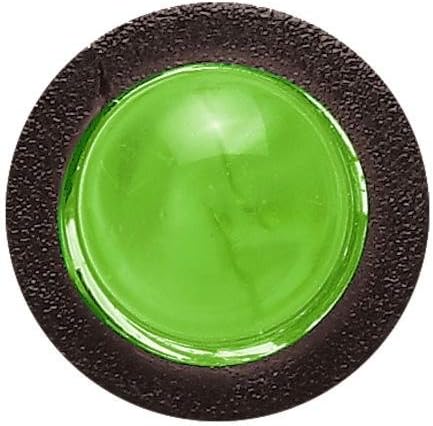
Pilot Automotive,Inc. Cz204g High Intensity L.E.D.,Green
Category: Automotive
Pilot Automotive,Inc. Cz204g High Intensity L.E.D.,Green
Features: Pilot HI INTENSITY LED GREEN